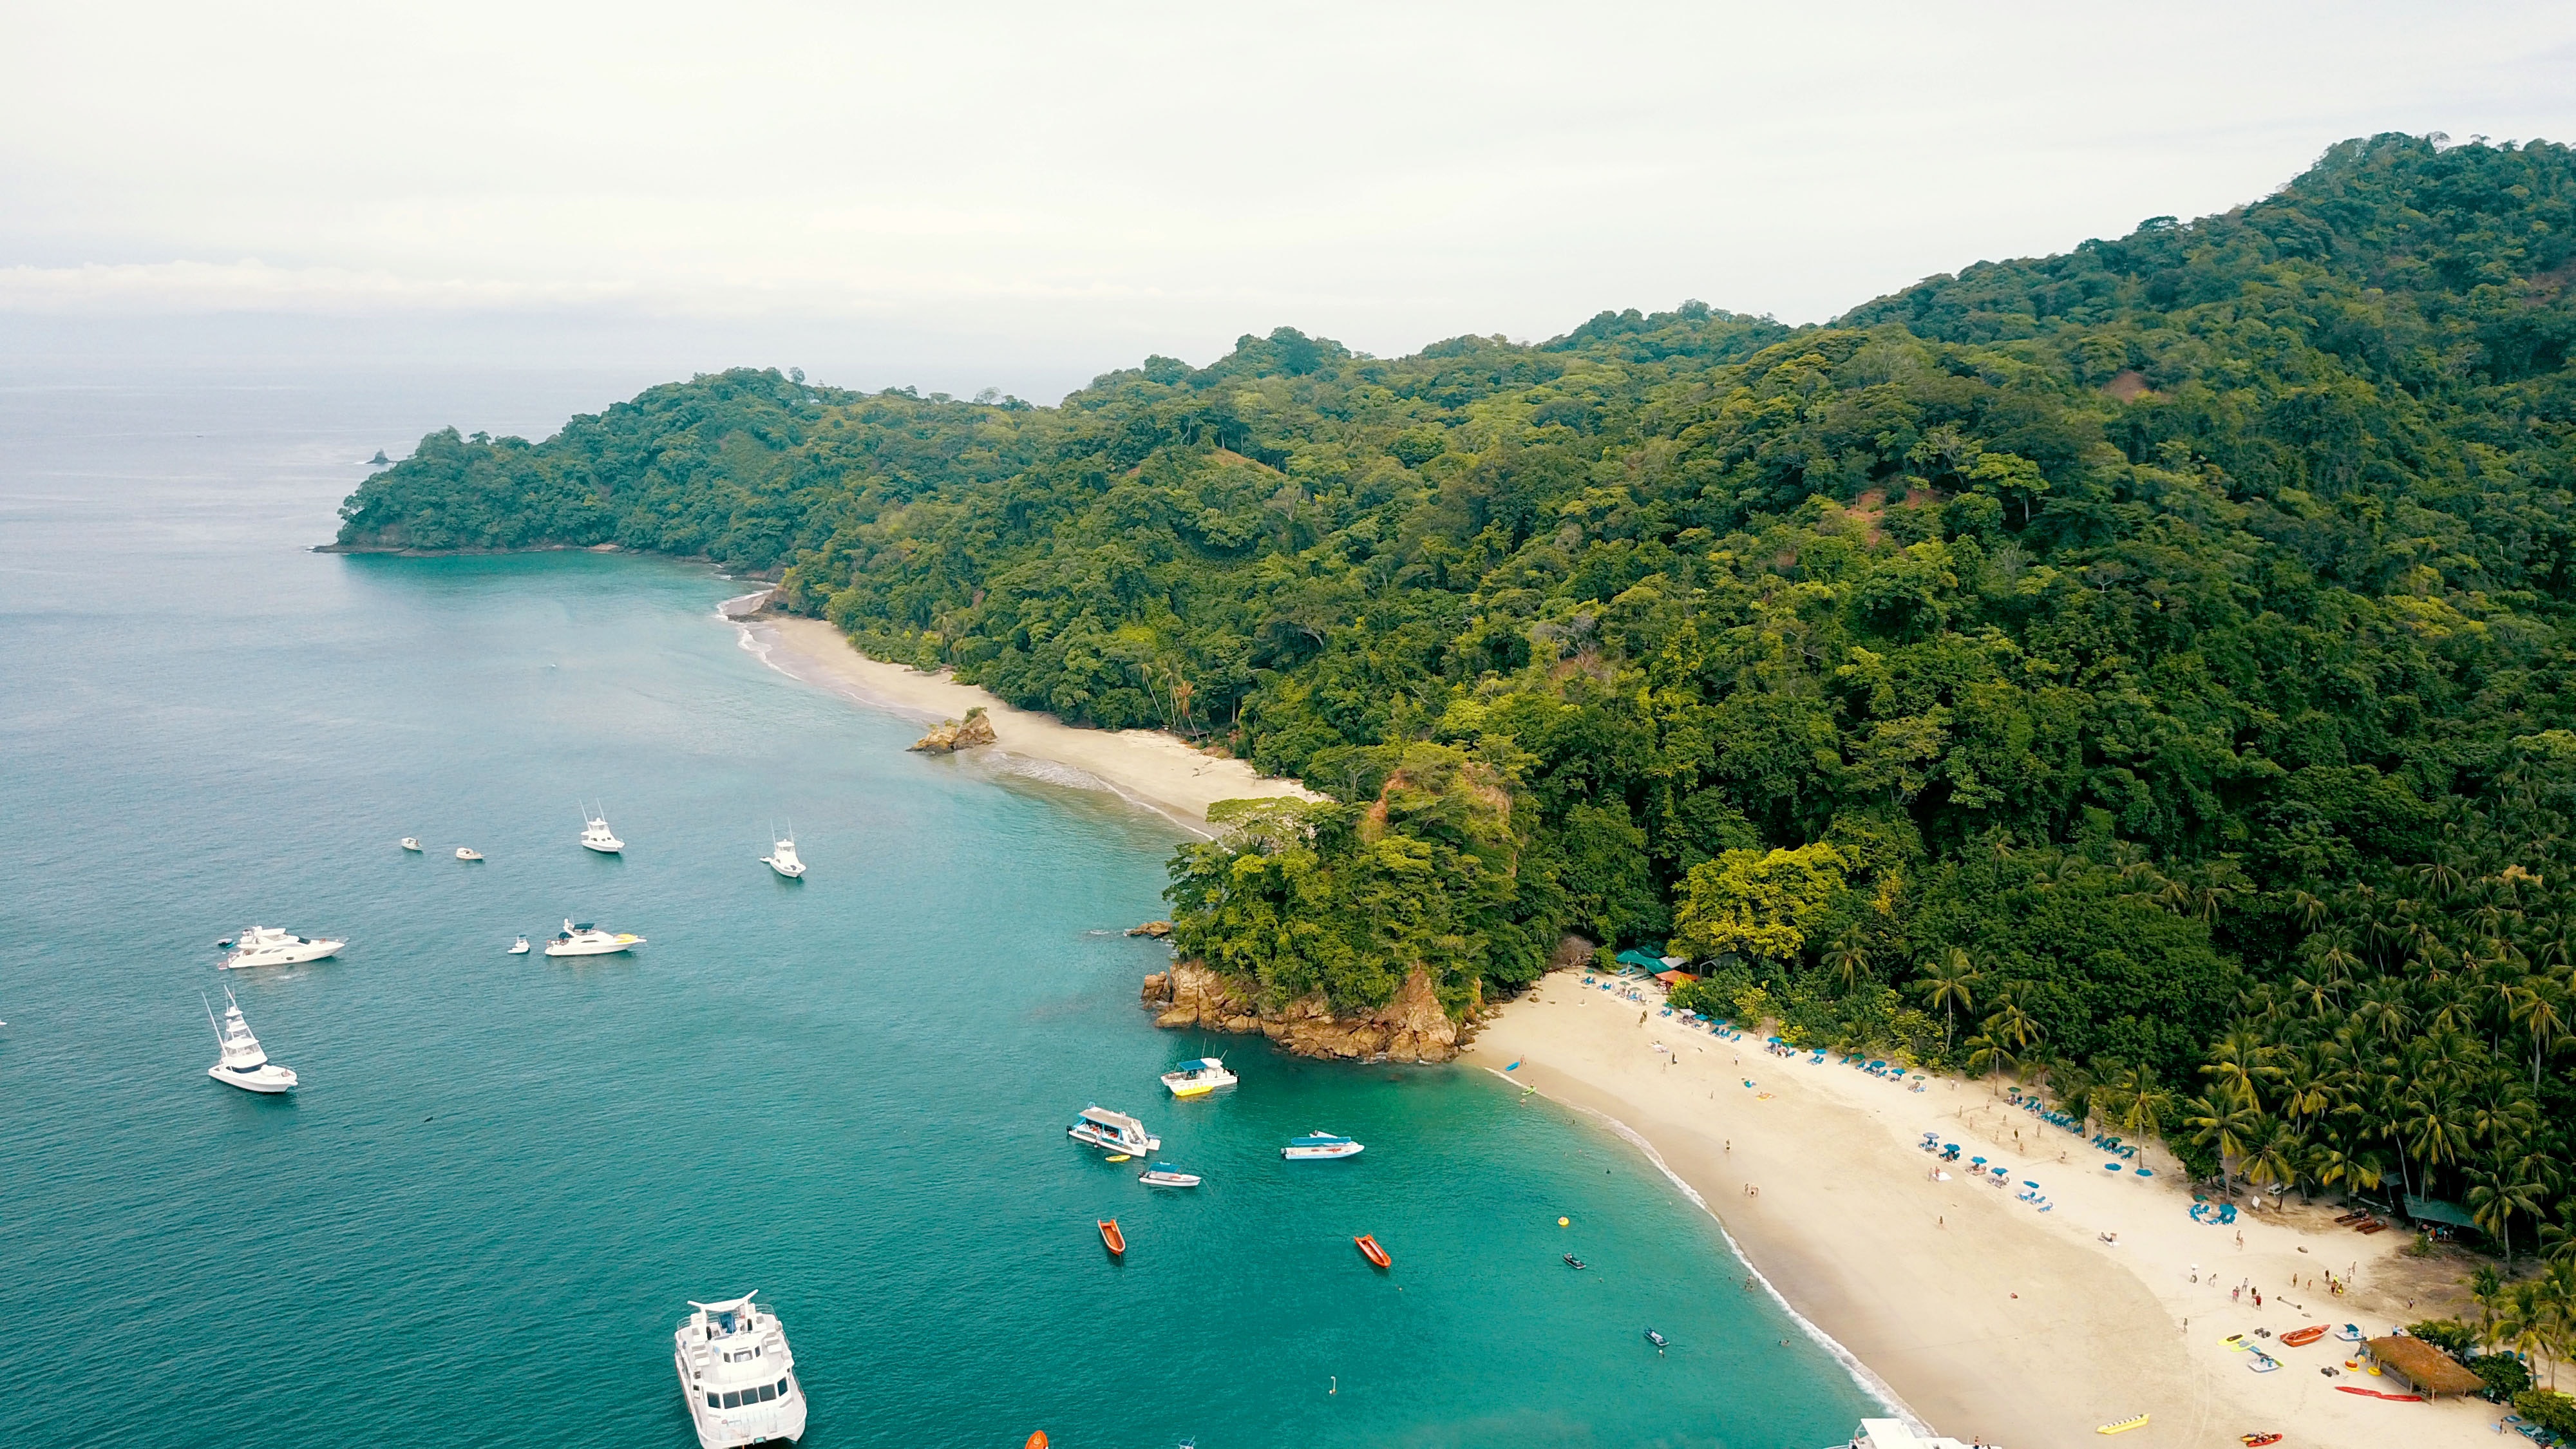
body of water, coast, coastal and oceanic landforms, sea, promontory, bay, tropics, tourism, beach, island, shore, water, cape, islet, cove, sky, ocean, inlet, headland, vacation, archipelago, lagoon